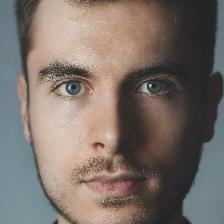
Label: faces